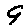
Label: 9